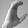
ASL letter: C